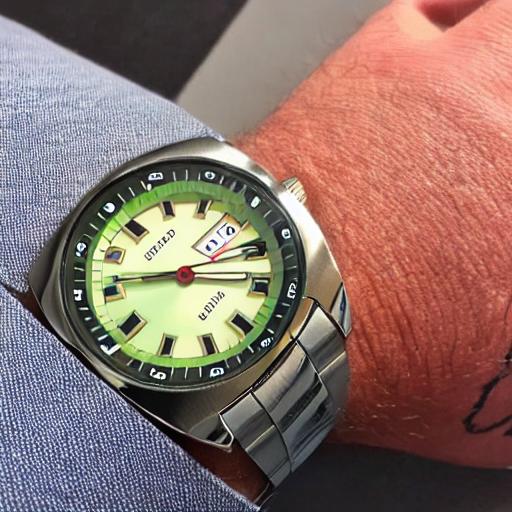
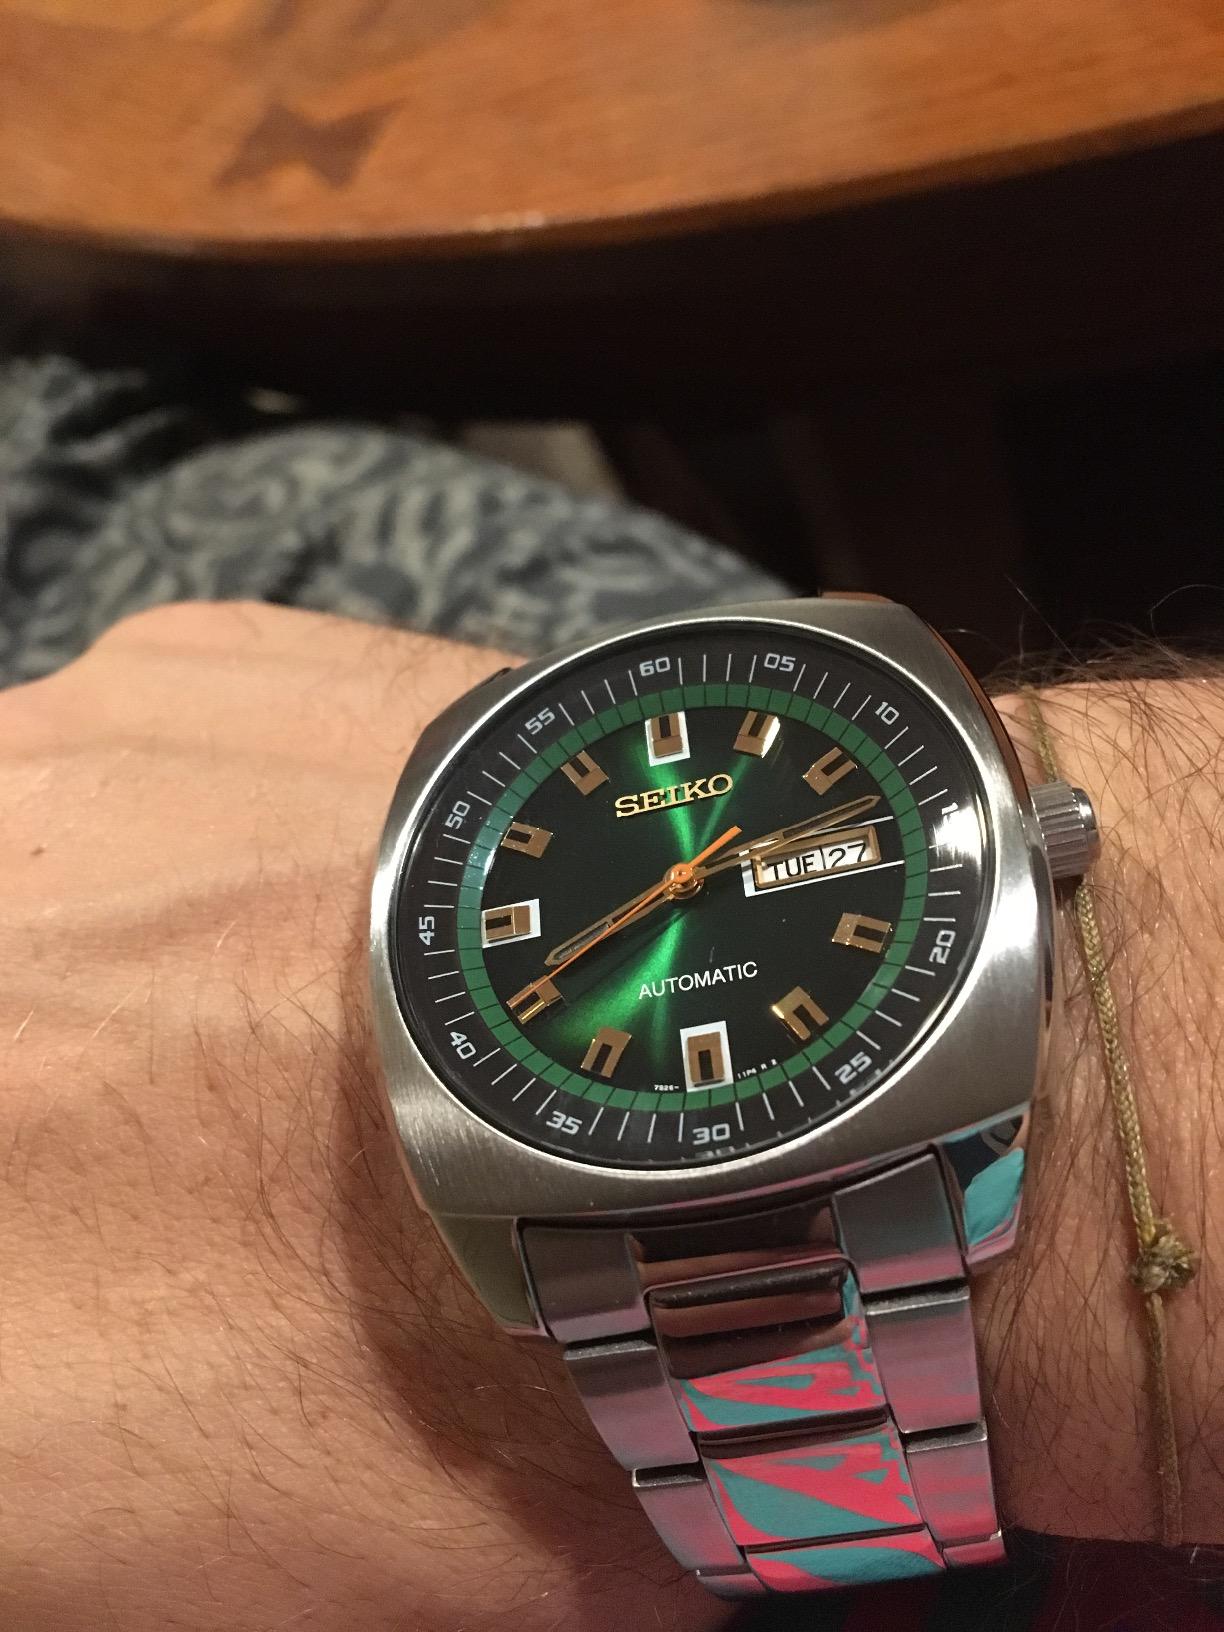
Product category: accessories_watch
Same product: no